Teramo

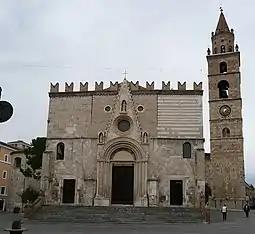
Teramo Cathedral.

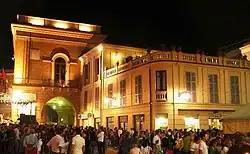
City Hall.

An art exhibit, "Maggio Festeggiante", is held each May. The summer calendar includes the Teramo Literary Prize and the Interamnia World Cup, an international handball event. A week in October is also dedicated to an international photography of film show.